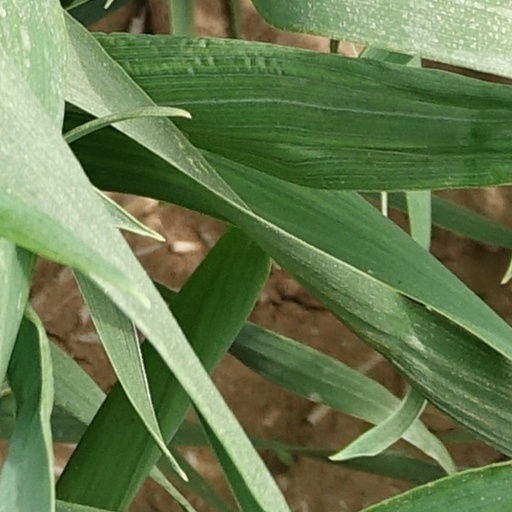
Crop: wheat